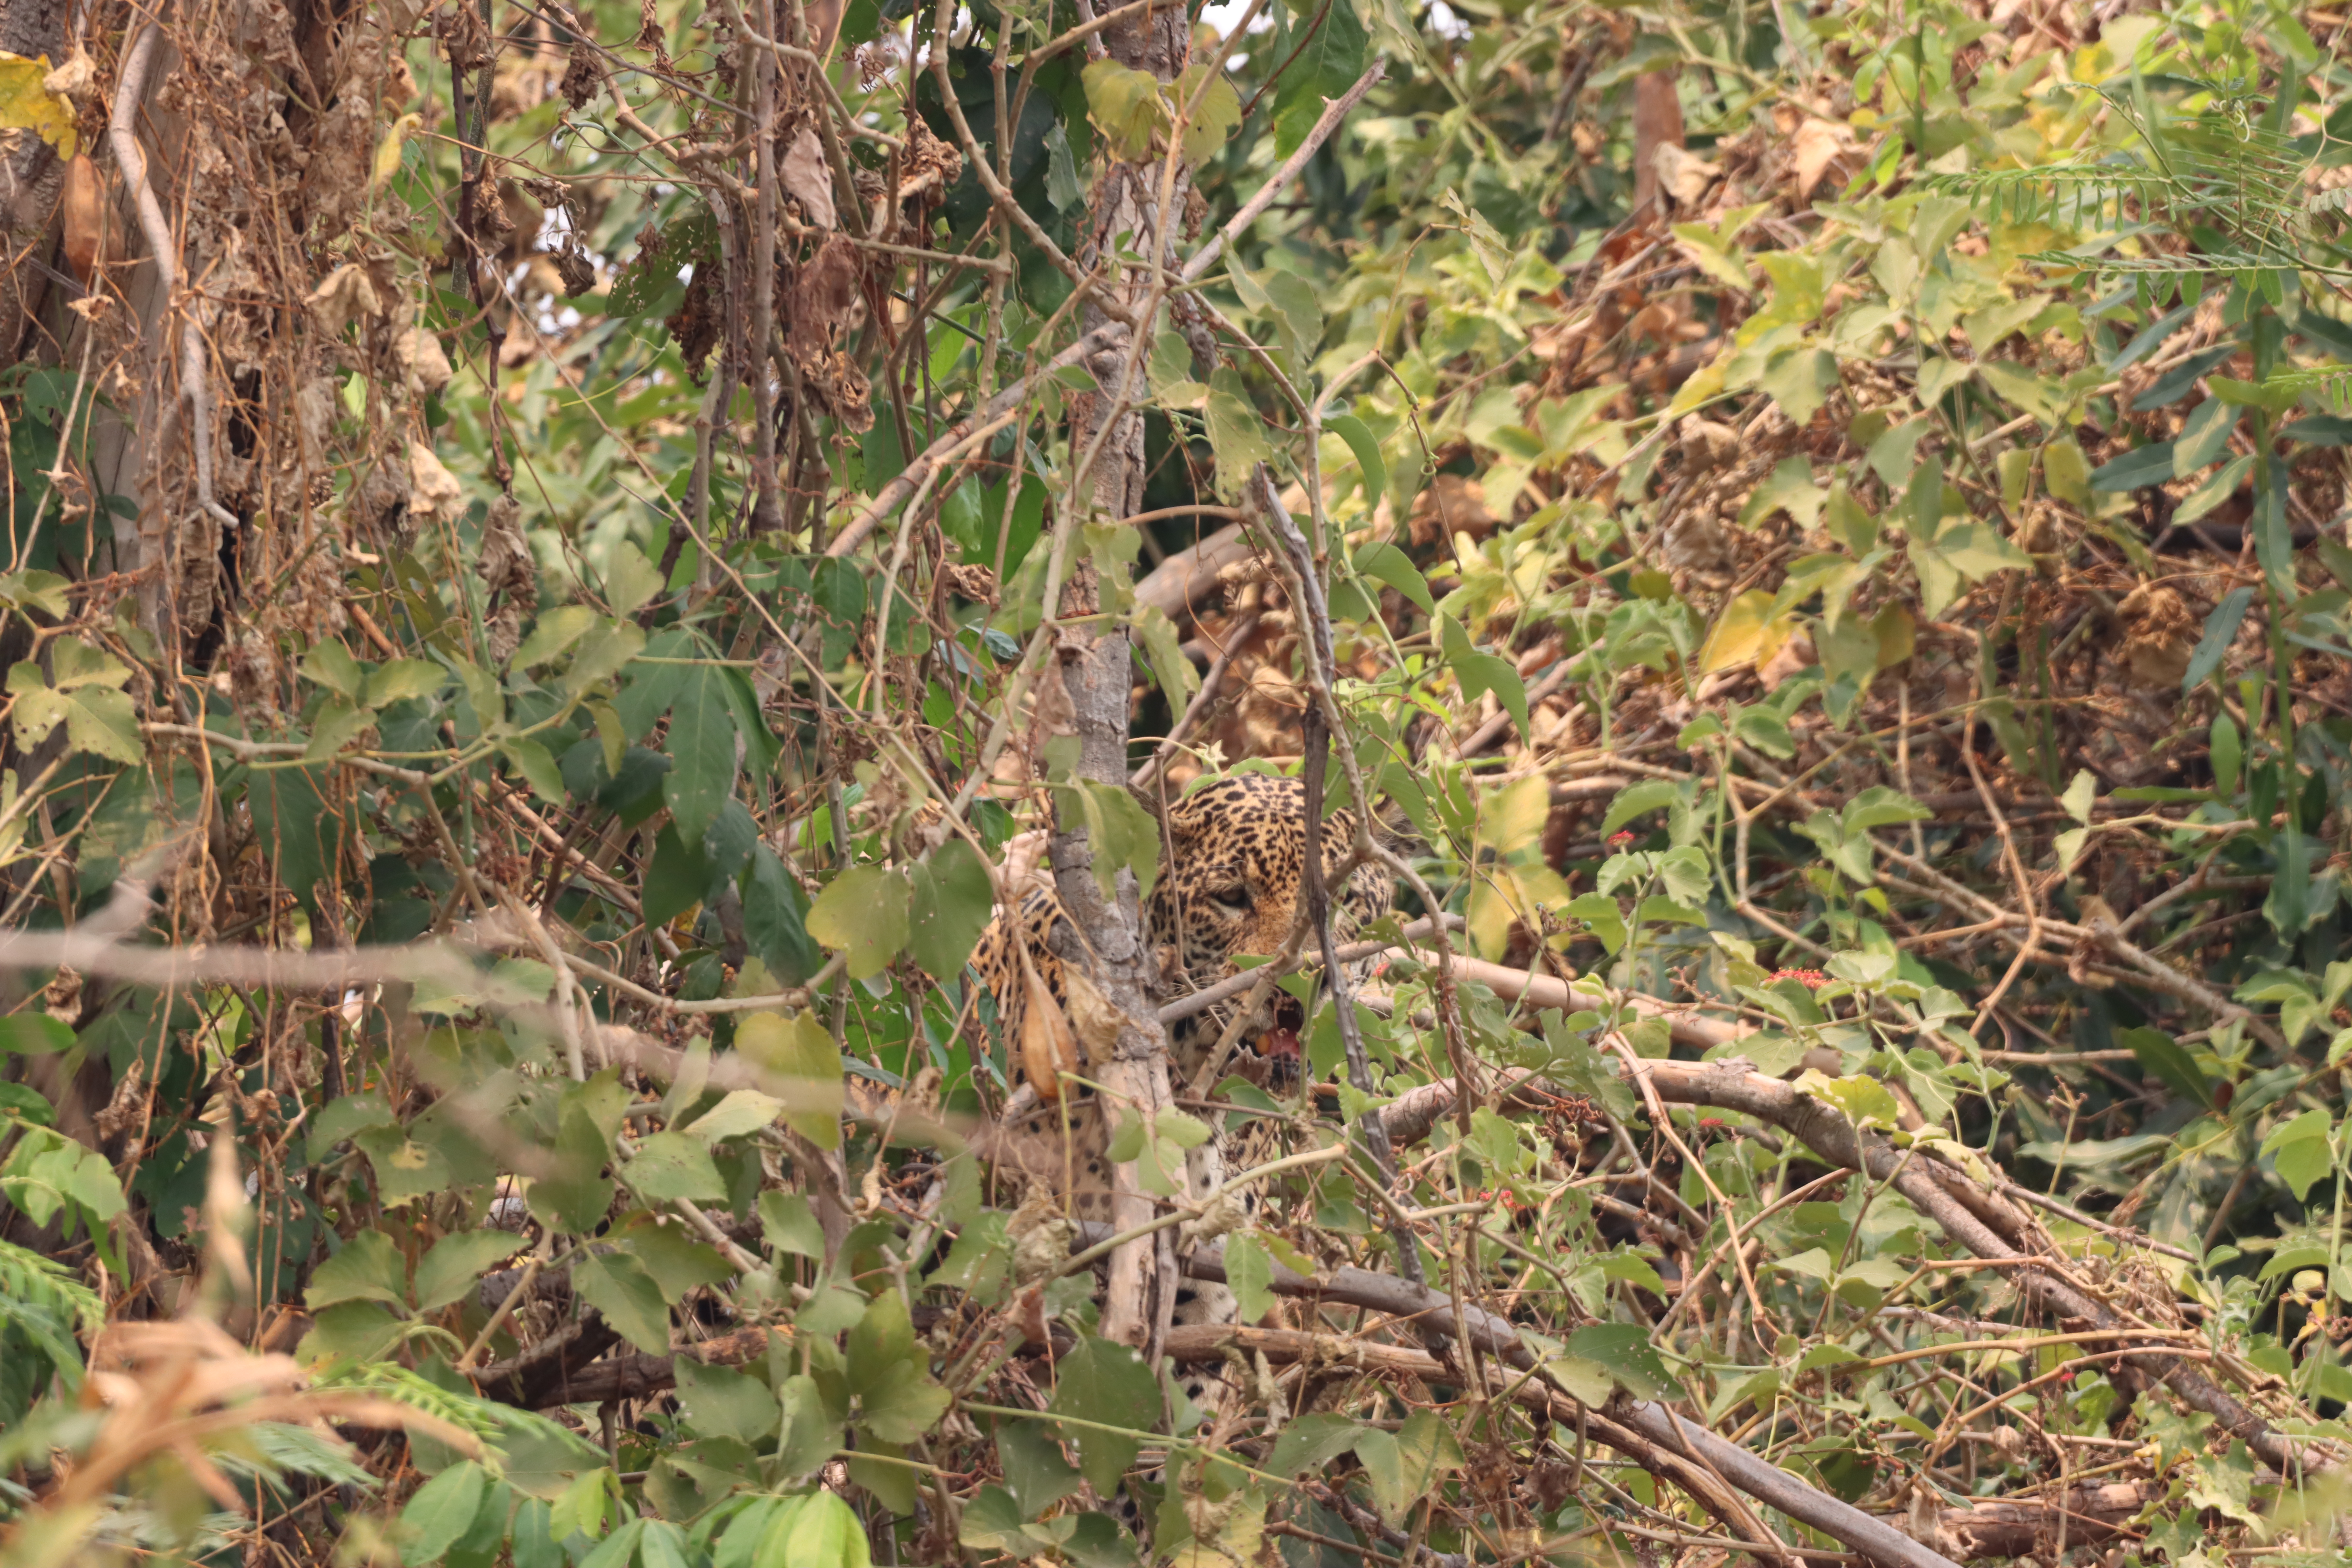
Jaguar: Overa